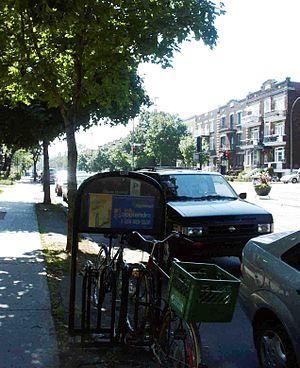
La rue Saint-Joseph à Montréal
Le boulevard Saint-Joseph est une artère de Montréal.